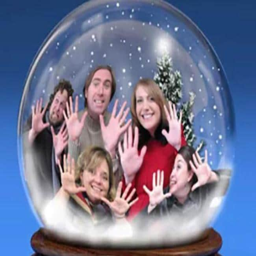
sometimes you have to think for your offering .